Pelle viva

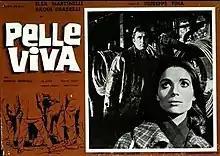

Pelle viva ("Scorched Skin") is a 1962 Italian drama film written and directed by Giuseppe Fina.